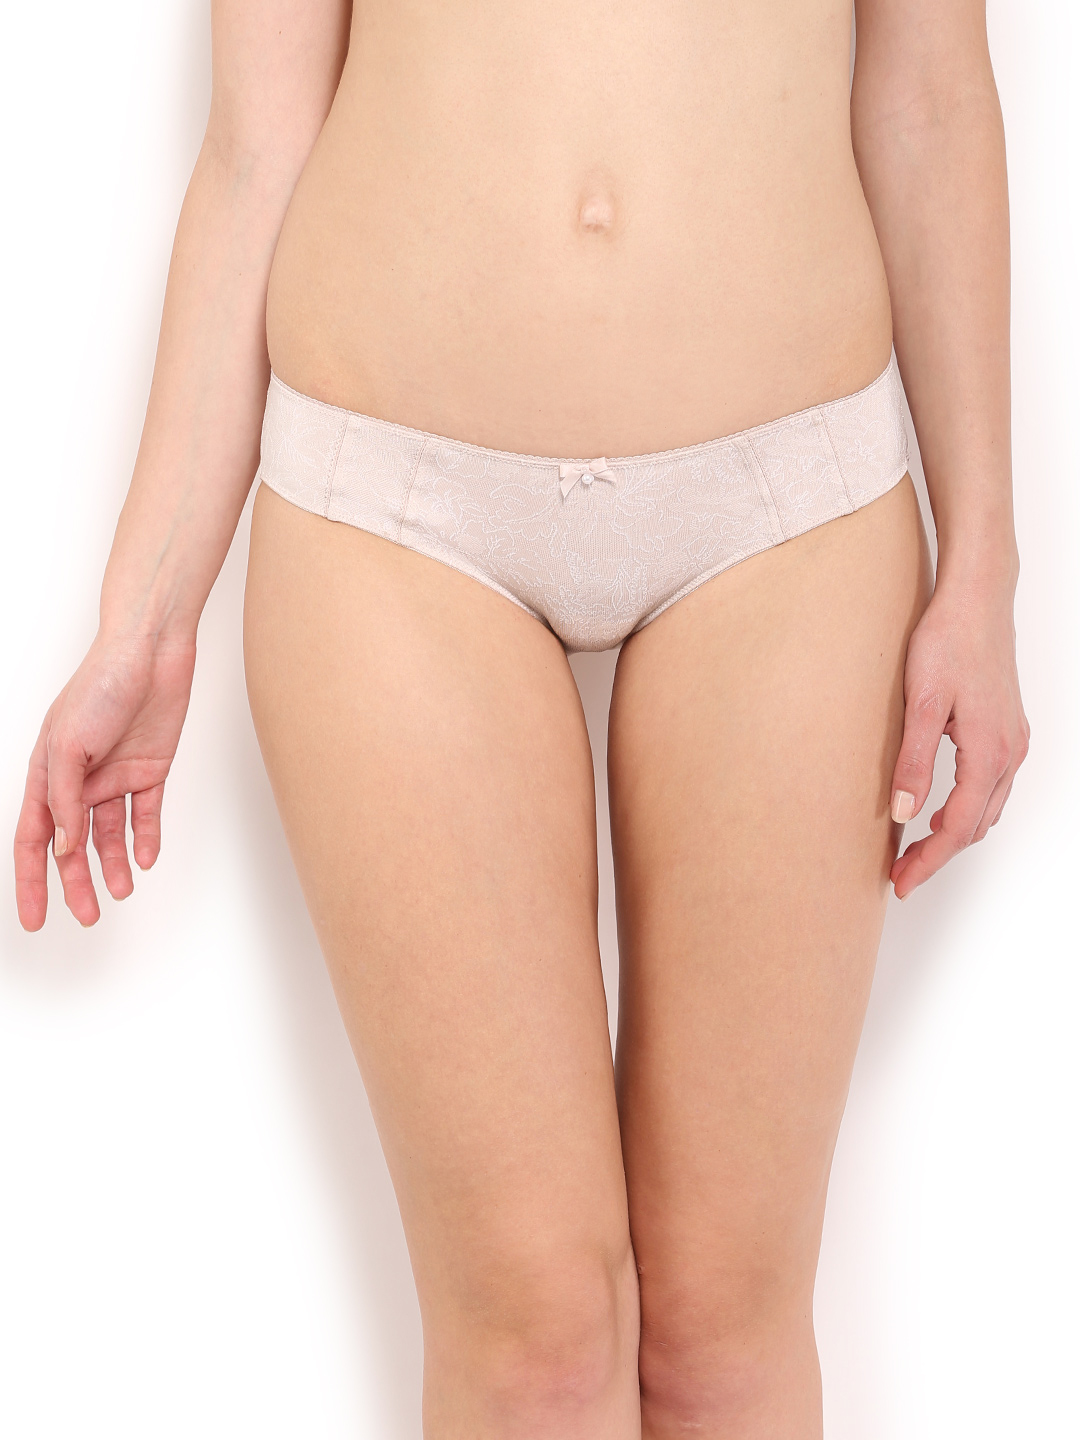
Amante Women Pink Briefs PGDR01
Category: Apparel / Innerwear / Briefs
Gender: Women
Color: Pink
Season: Winter 2015
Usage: Casual